Yup'ik

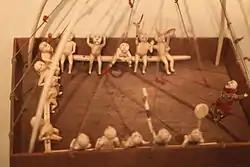
Wooden "qasgiruaq" (qasgiq model) with walrus ivory dolls. Ethnological Museum of Berlin.

Men's house or Qasgiq (is pronounced as "kaz-geek" and often referred to as "kashigi, kasgee, kashim, kazhim", or "casine" in the old literature; "qasgi ~ qasgiq" "qasgik" "qasgit" in Yupʼik, "qaygiq" "qaygit" in Cupʼik, "kiiyar" in Cupʼig; "qasgimi" "in the qasgi") is a communal larger sod house. The qasgiq was used and occupied from November through March. The qasgiq housed all adult males in the community and male youth about seven years and older. The women prepared meals in their houses, known as "ena." These were taken to the males in the qasgiq by young women and girls.